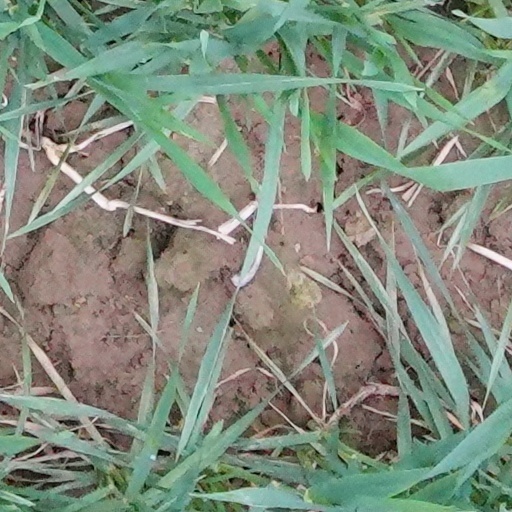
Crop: wheat